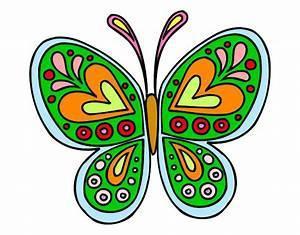
butterfly